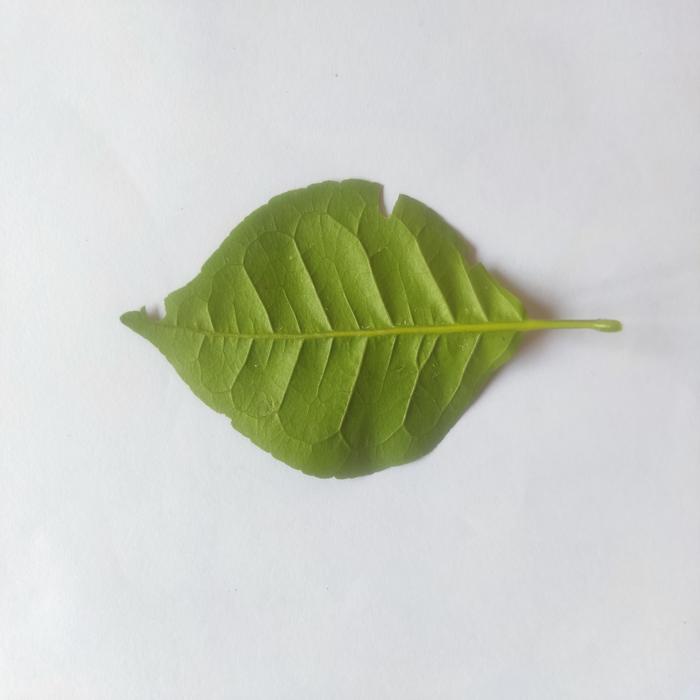
Crop: Aegle Marmelos
Leaf condition: Healthy_Leaf